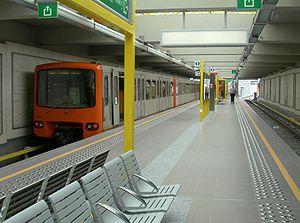
Delacroix est une station des lignes et du métro de Bruxelles. Elle se situe sur le territoire de la commune d'Anderlecht.